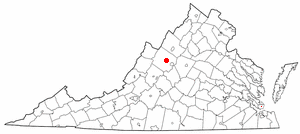
Staunton est une ville de l'État de Virginie, à l'est des États-Unis située dans la vallée de Shenandoah. Elle est le siège du comté d'Augusta. C'est aussi la ville principale de l'aire métropolitaine Staunton-Waynesboro, regroupant une population de 118 502 habitants en 2010.